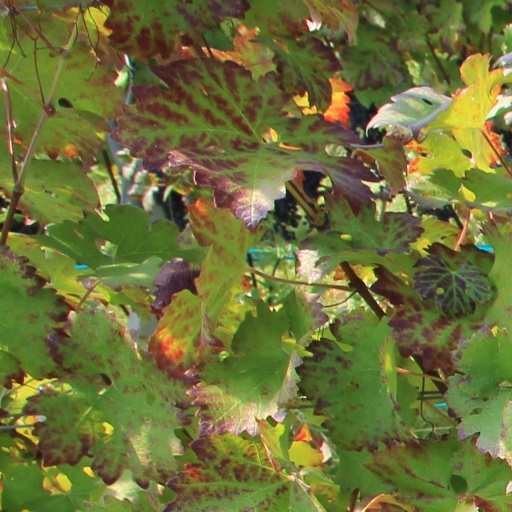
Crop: grape